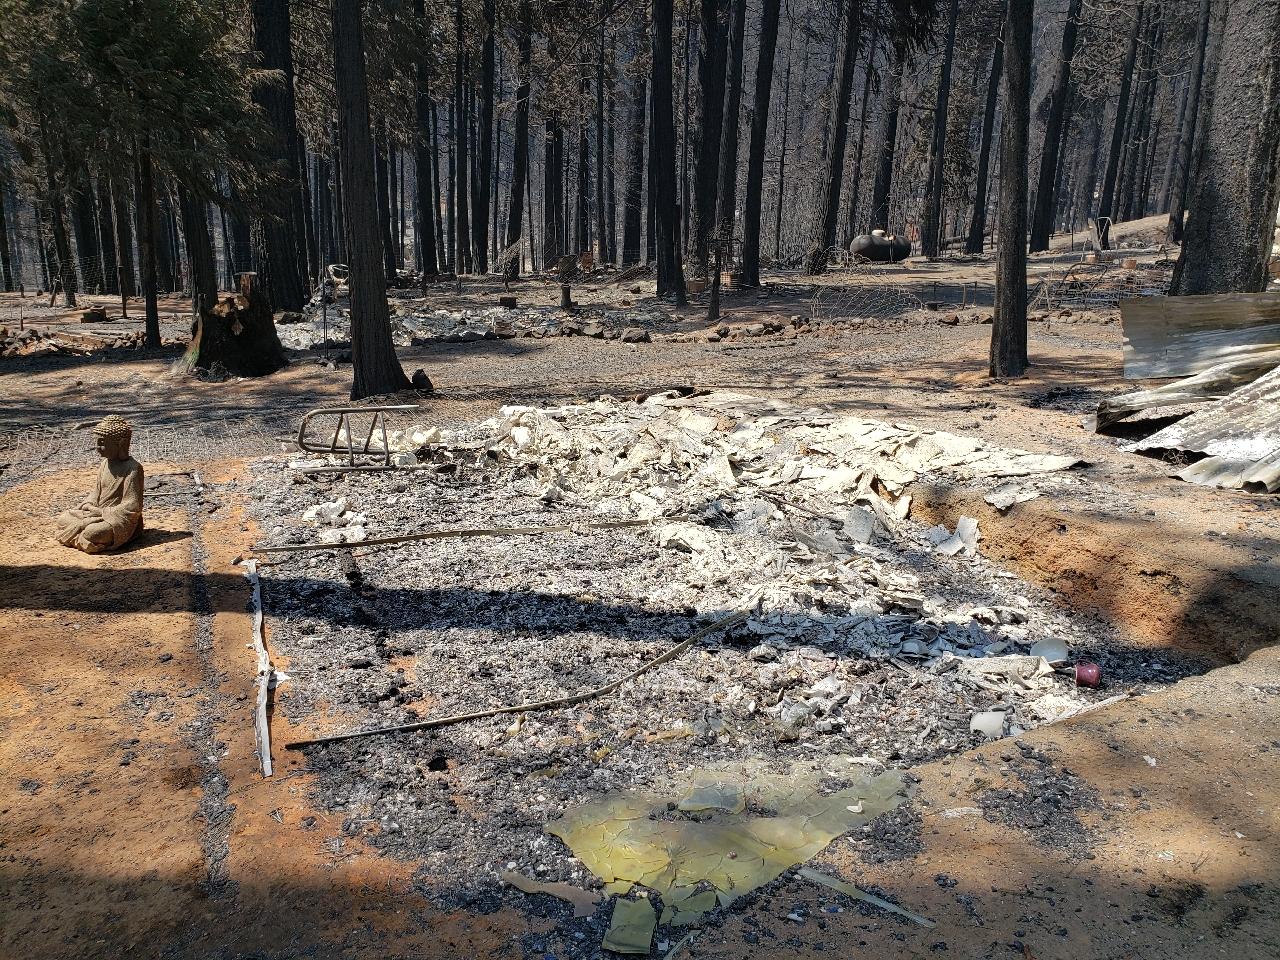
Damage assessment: destroyed